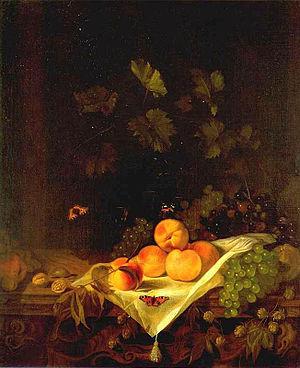
Abraham Calraet, van Calraet ou Kalraat est un peintre et un graveur néerlandais du siècle d'or.